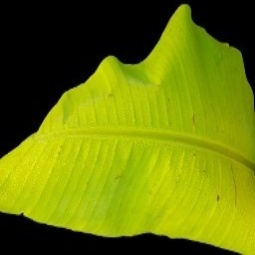
Label: Sulphur